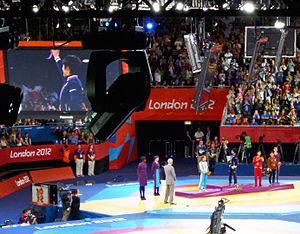
Hitomi Obara est une lutteuse libre japonaise née le 4 janvier 1981 à Hachinohe. Elle a remporté huit titres de championne du monde et un titre olympique.